DOMREP

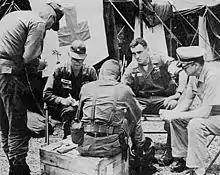
Medical Service officers of the American army conferring near Santo Domingo in early May 1965.

By 1965, however, discontentment following failed reform at stabilizing the country led to a military counter-coup (headed by Francisco Caamaño) to removed the junta from power. Loyalists towards Reid, led by General Elías Wessin y Wessin attempted a second counter-coup, beginning the Dominican Civil War. On the advice of the US ambassador to the Dominican Republic, William Tapley Bennett Jr., who urged that the U.S should act before an international coalition ever had the time to form, US President Lyndon B. Johnson organized Operation Power Pack, allowing the occupation of the country under the Organization of American States (OAS) by the mobilized Inter-American Peace Force (IAPF).